Voigtländer Bessa

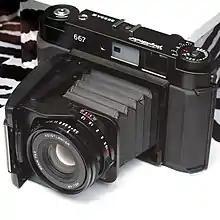
"Bessa III", 2008 model with 80 mm "Heliar" lens

The "Bessa 66" was updated alongside the Bessa 6×9 line and reintroduced under the revived "Perkeo" name starting in 1950 (6×6 format), including the Perkeo E, which added a coupled rangefinder. The "Perkeo" was when closed and was available in two models: the "Perkeo I" was equipped with a 75 or 80 mm "Vaskar" triplet, while the "Perkeo II" had the upgraded 80 mm "Color-Skopar". The rangefinder-equipped "Perkeo E" was introduced by 1954.